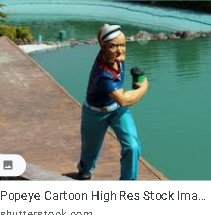
Portrait style: Cartoon Portrait